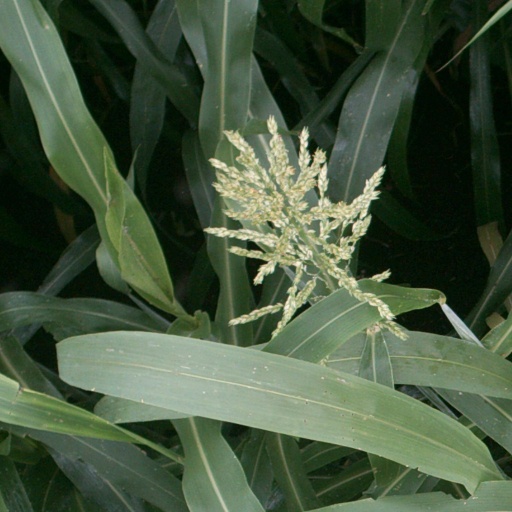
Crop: sorghum